Transport in Hong Kong

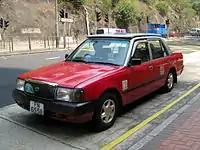
Red taxis serve urban areas

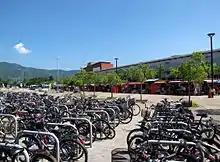
Bicycle parking at Kam Sheung Road station

The Hong Kong International Airport Automated People Mover is a driverless people-mover system located within the Hong Kong International Airport in Chek Lap Kok. It operates in two "segments". For departures, the train runs from Terminal 2 to the East Hall to the West Hall. For arrivals, the train runs only from the West Hall to the East Hall, where all passengers must disembark for immigration, customs, and baggage claim. Operation of the first segment commenced in 1998, and the operation of the second segment commenced in early-2007. The HKIA APM is being extended to the future Terminal 2 Concourse, which is being constructed and will be finished by 2024.